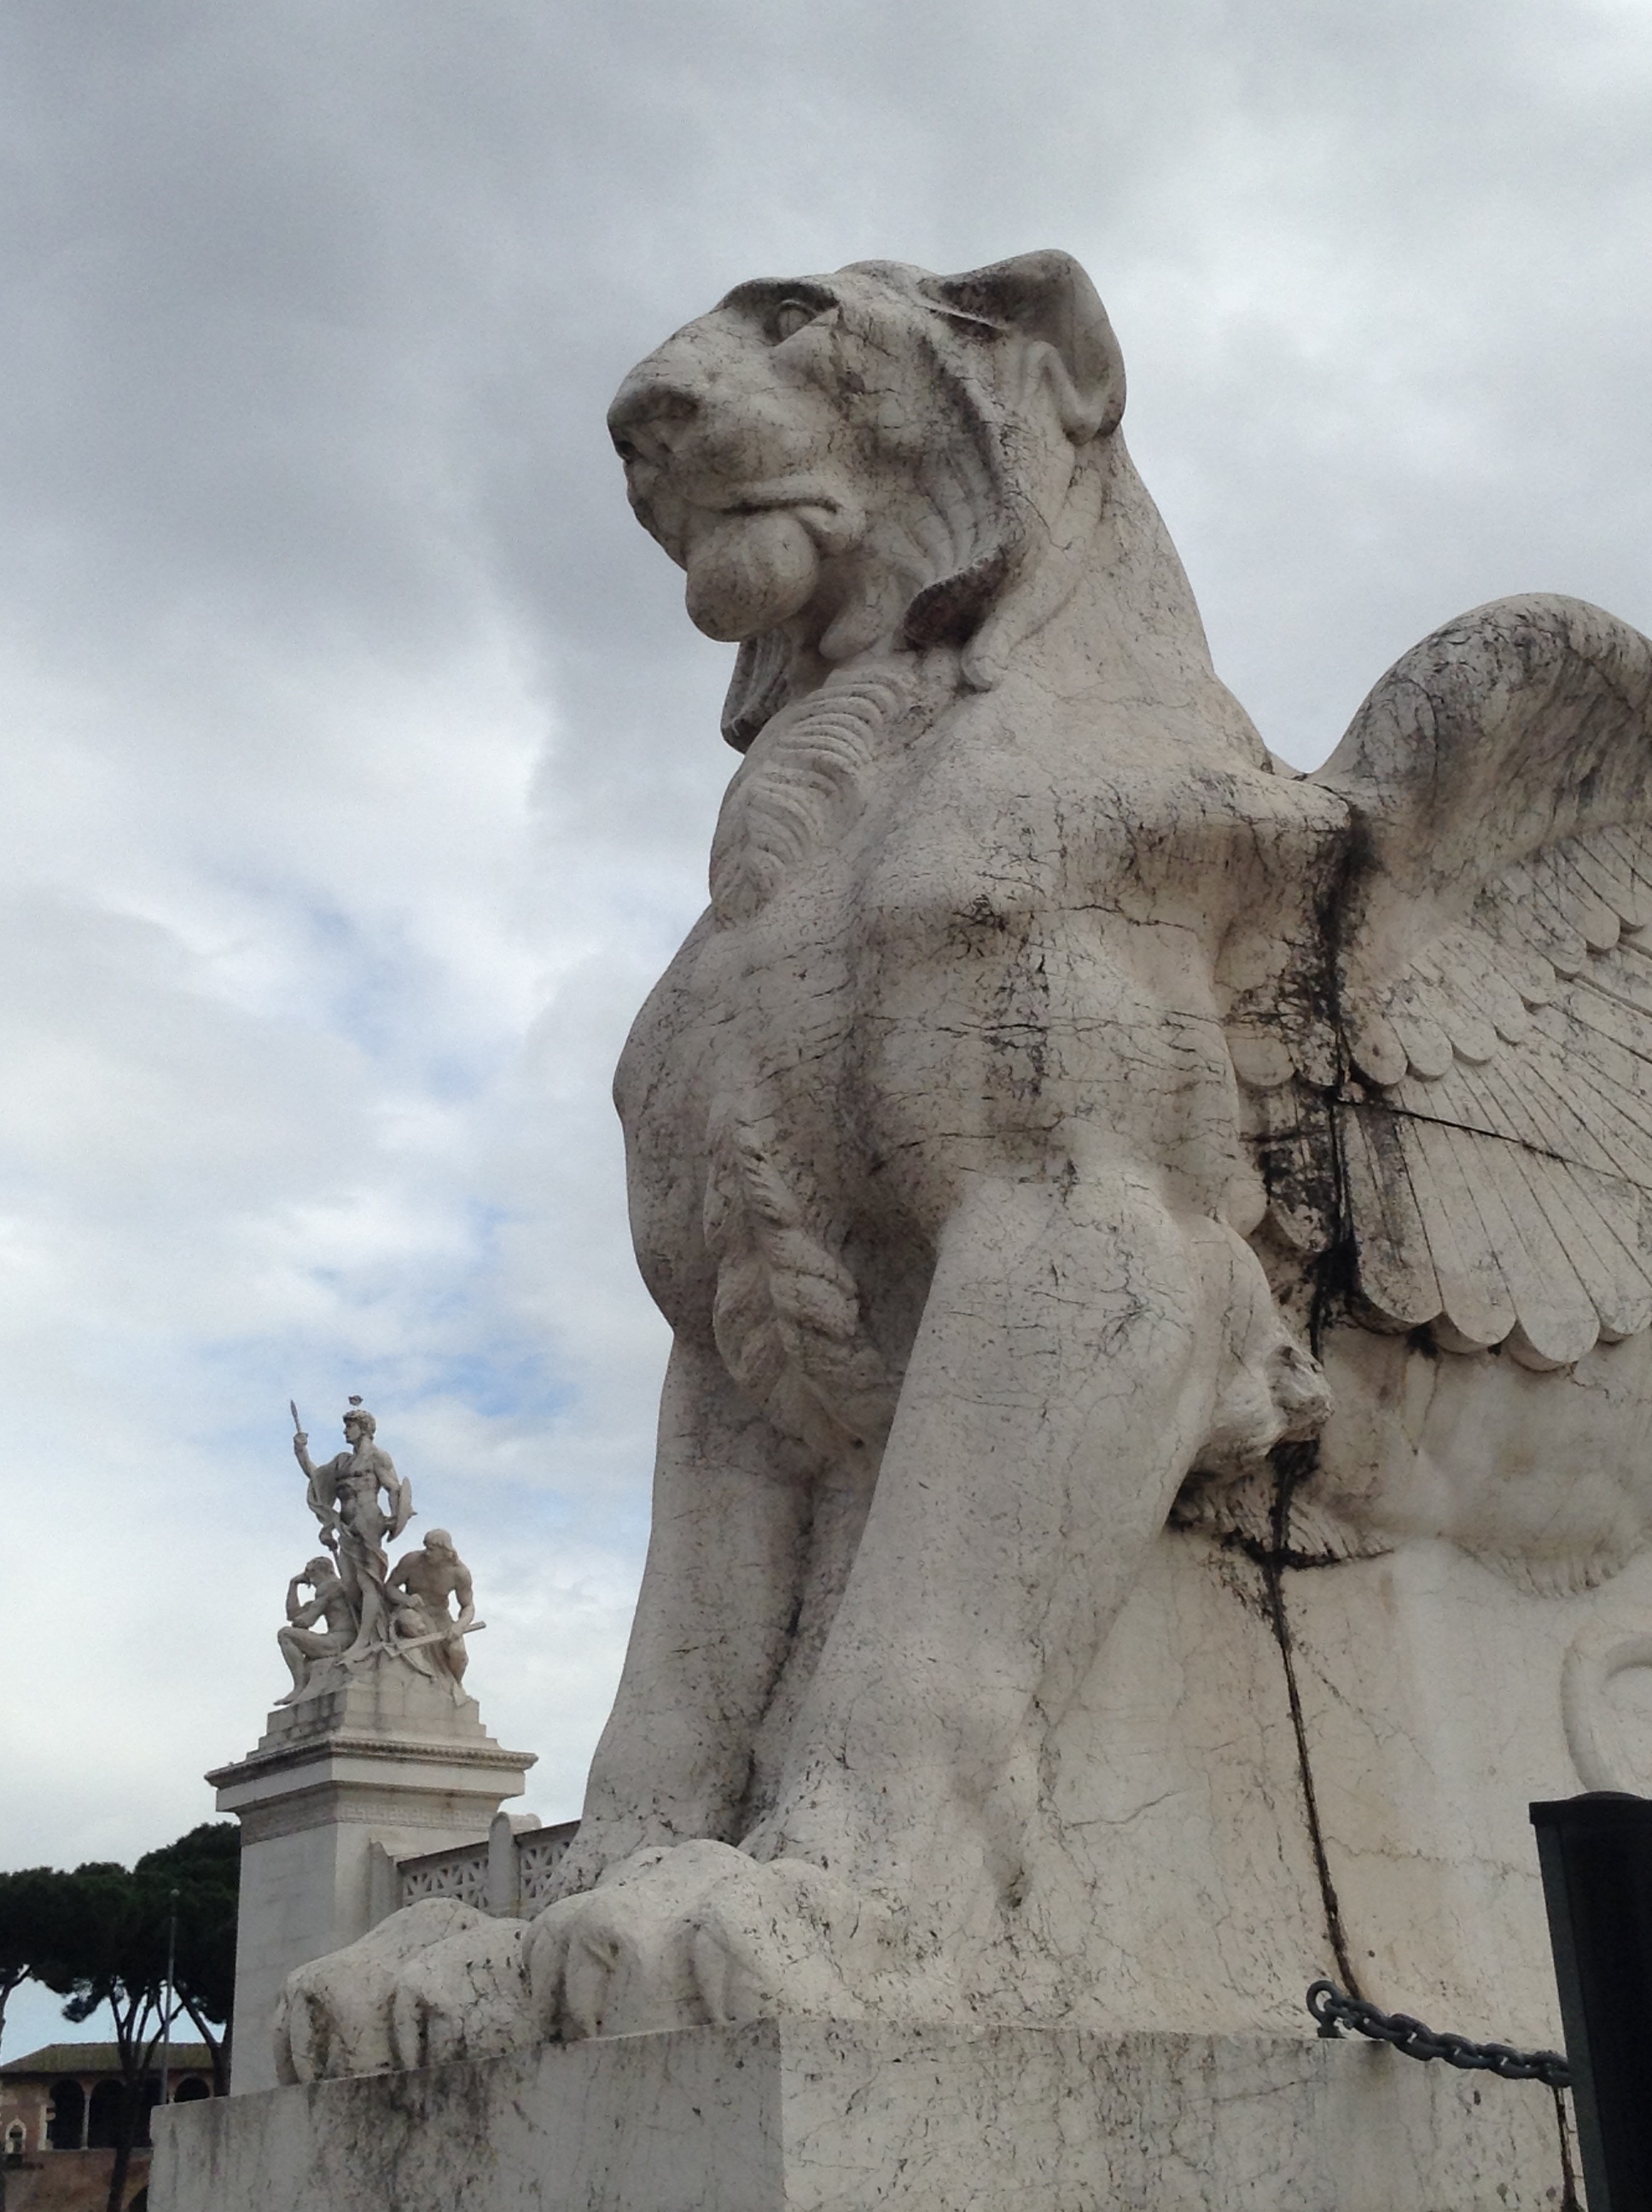
rock, monument, statue, lion, gargoyle, sculpture, art, rome, temple, carving, phoenix, stone carving, ancient history